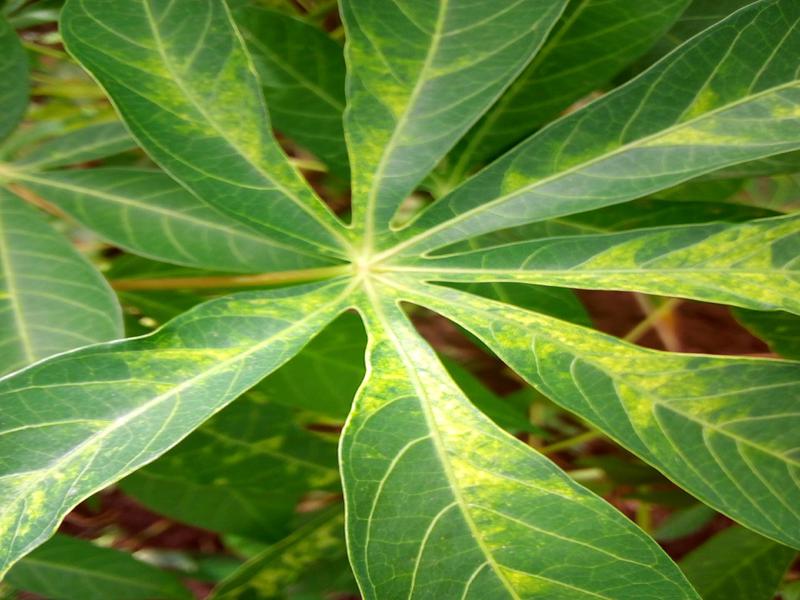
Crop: cassava
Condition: mosaic_disease